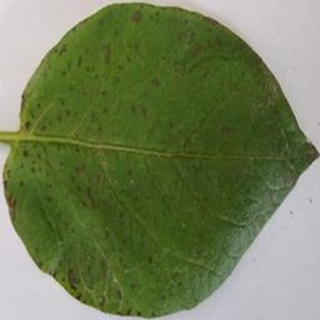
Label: potato_early_blight